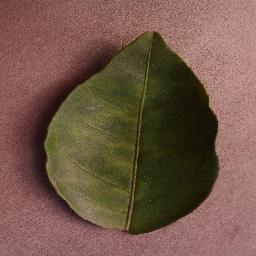
Label: Orange___Haunglongbing_(Citrus_greening)